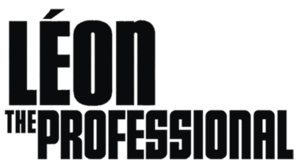
Léon, également intitulé Le Professionnel au Québec, est un film français écrit et réalisé par Luc Besson, sorti en 1994.